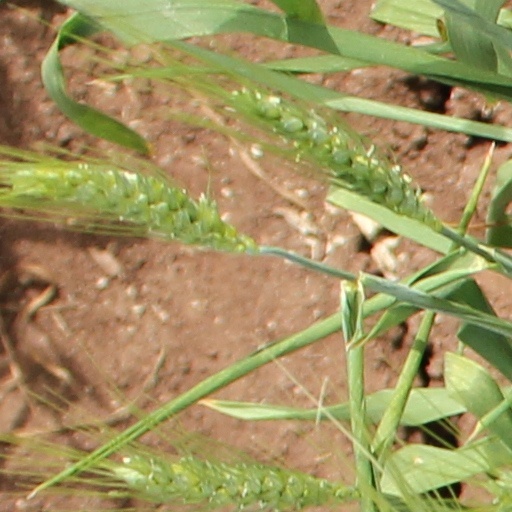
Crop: wheat